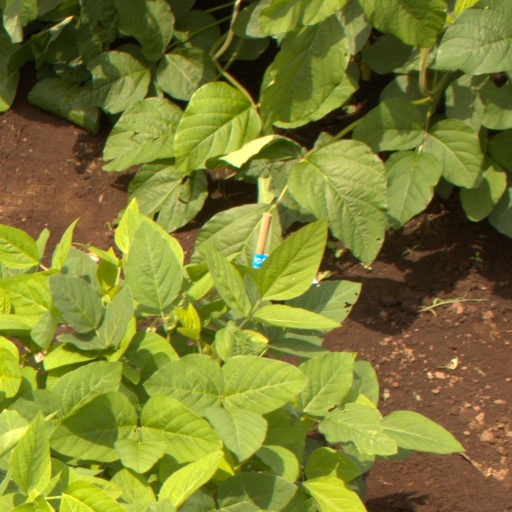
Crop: soybean